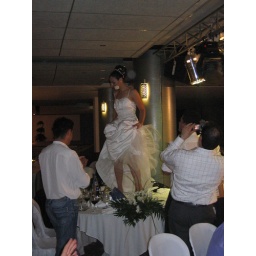
Bride dancing on the table with a rose in her mouth - nuf said